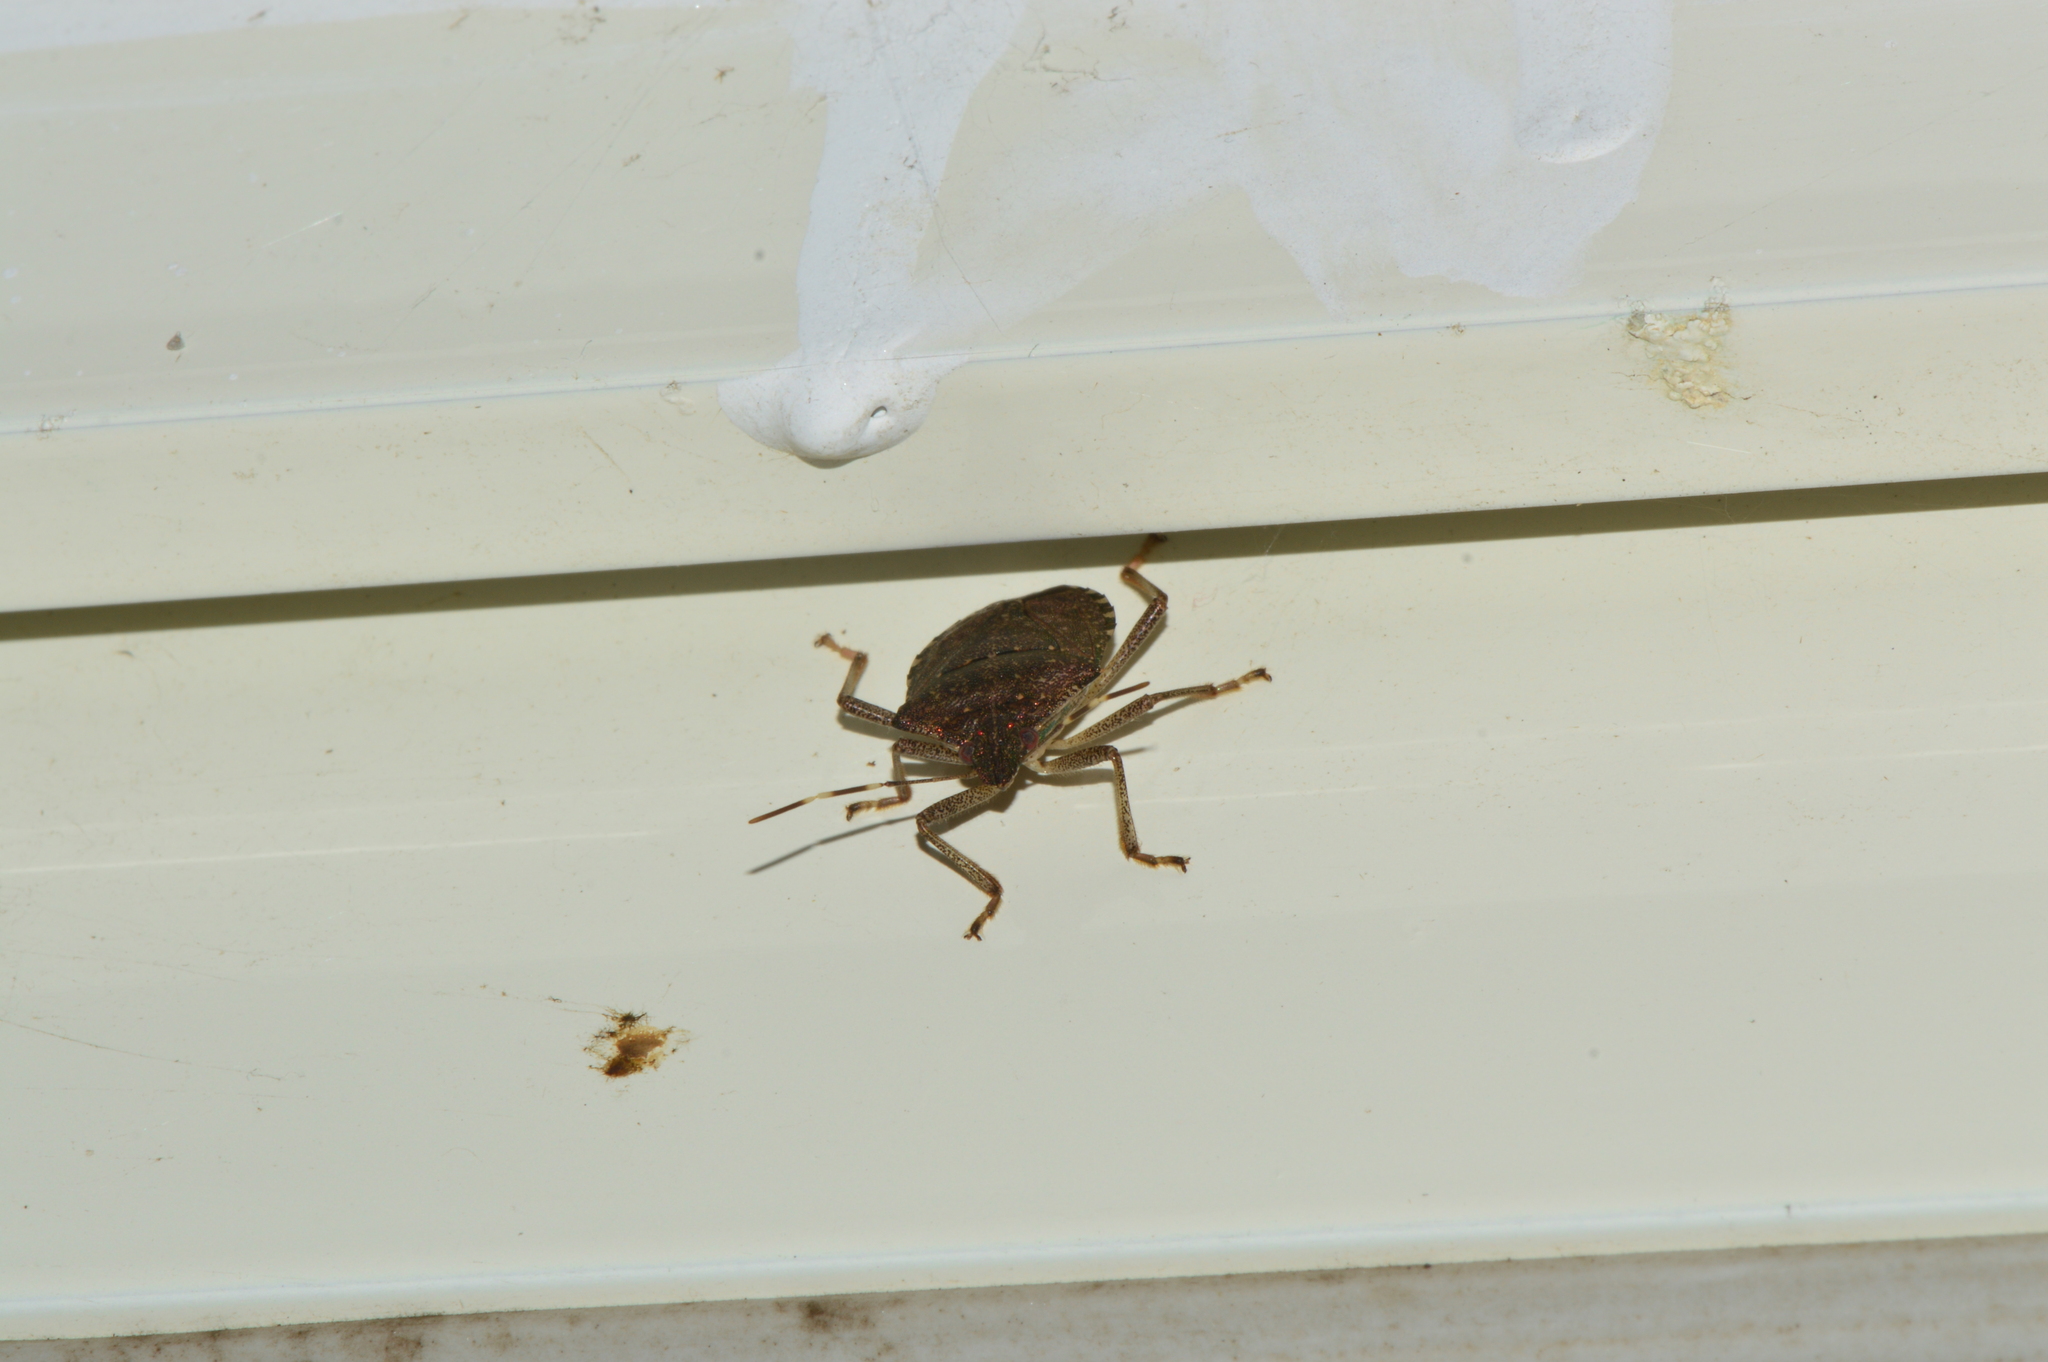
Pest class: stink_bug